Murad Subay

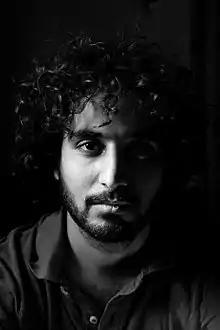
Murad Subay, 2013

Murad Subay (born July 3, 1987, in Dhamar) is a Yemeni contemporary artist, street artist and a political activist. He has launched several street art campaigns of which society engagement marked one of their important elements. He first started to paint on the streets after the revolution of 2011, in a campaign he called "Color the Walls of Your Street".